Louis Armstrong Stadium (1978–2016)

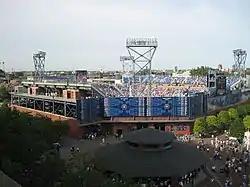
as seen from Arthur Ashe Stadium

Louis Armstrong Stadium was a tennis stadium of the USTA Billie Jean King National Tennis Center and one of the venues of the US Open. Armstrong was the main stadium before Arthur Ashe Stadium opened in 1997, after which it served as the No. 2 stadium. It was named after the noted jazz musician Louis Armstrong, who lived nearby until his death in 1971 and was a significant figure in the civil rights movement.